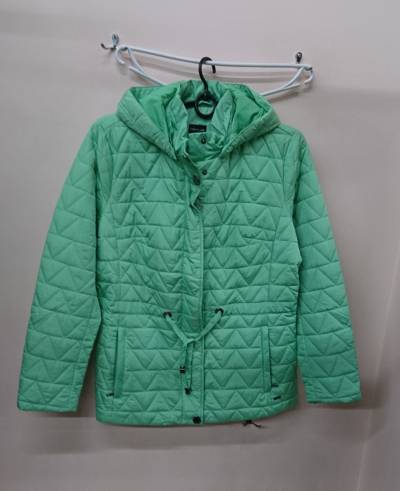
Waste category: clothes